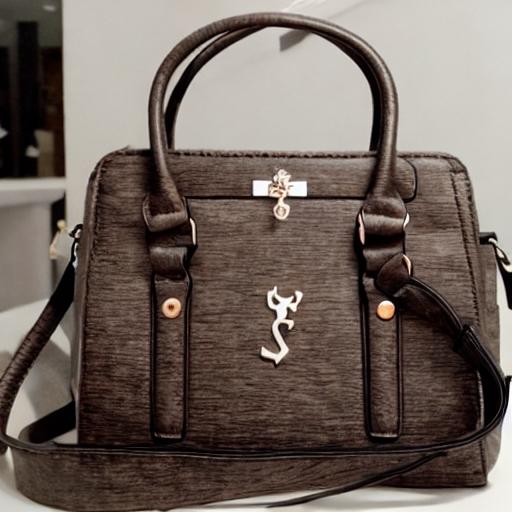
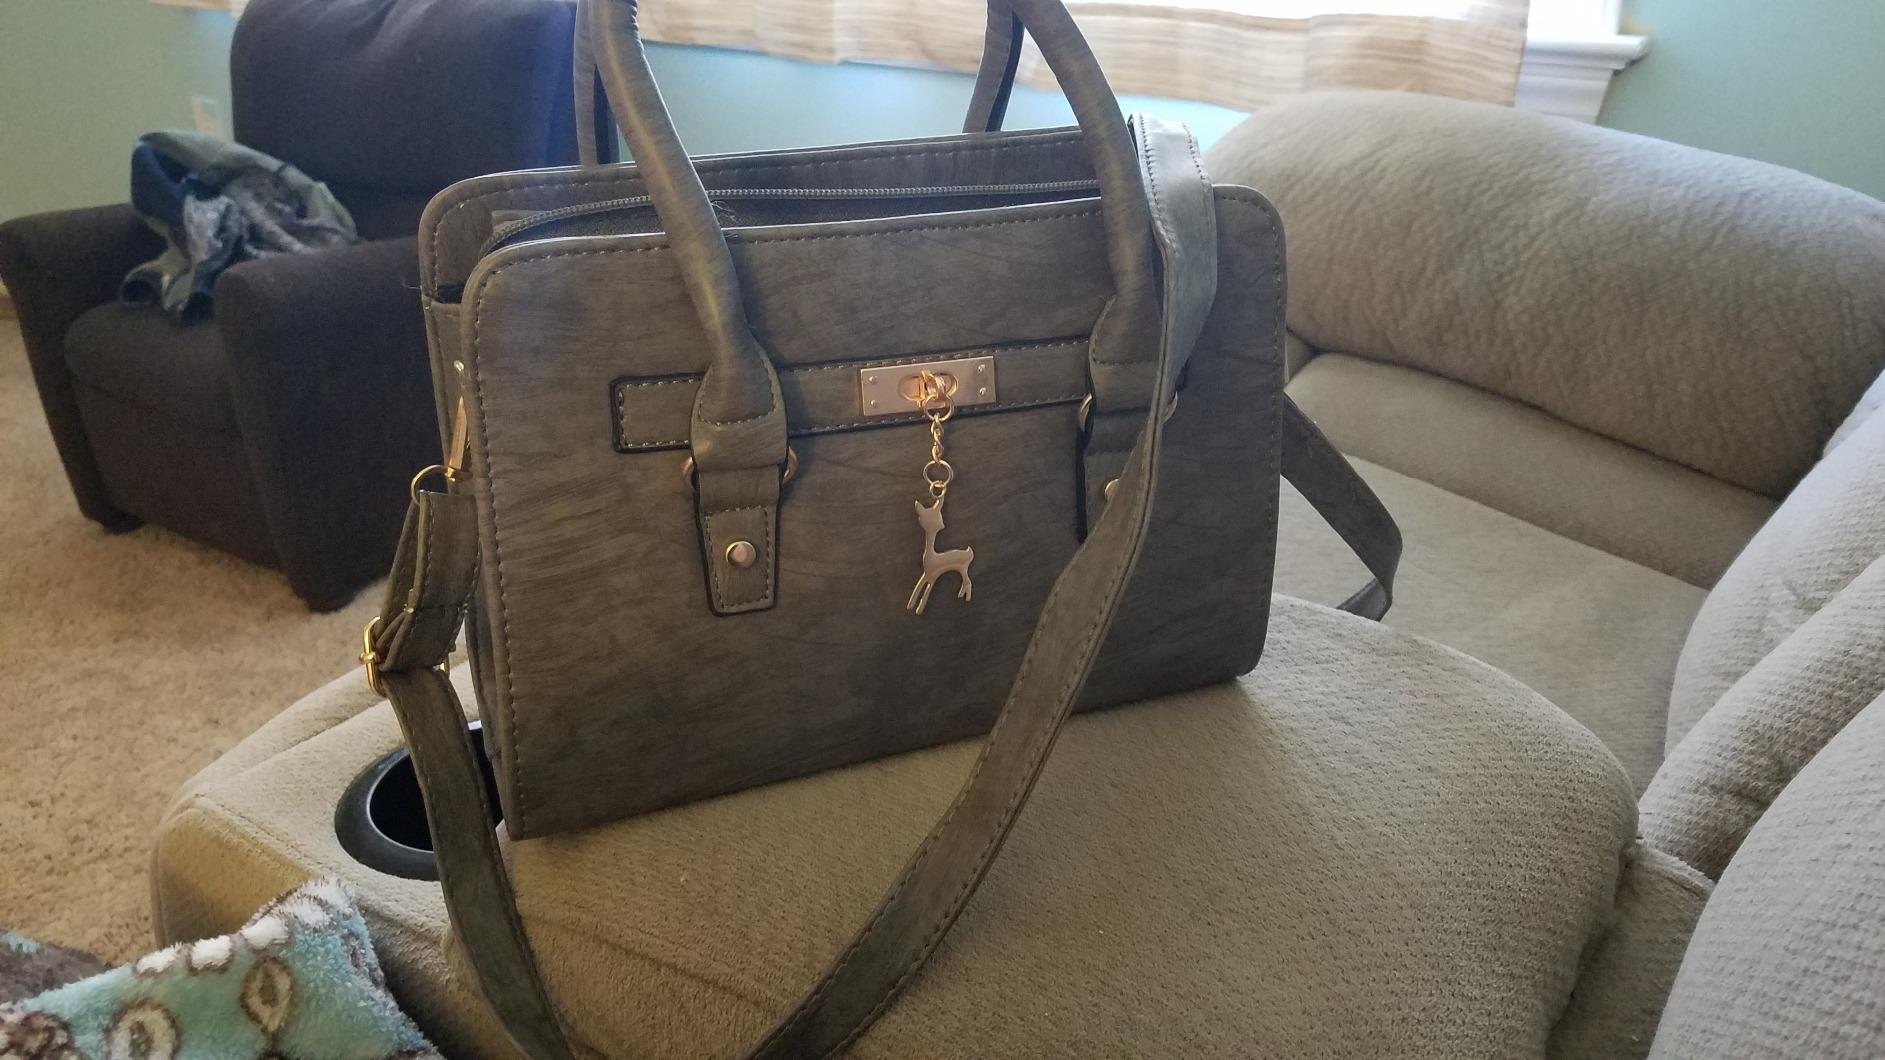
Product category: accessories_handbag
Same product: no